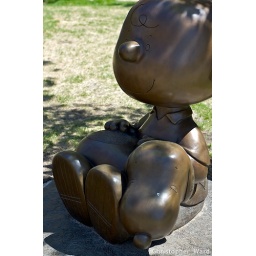
Charlie brown and snoopy under a tree in Rice Park.